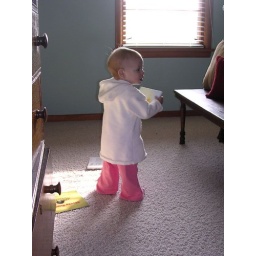
Jessica reading in our bedroom - with newly painted walls. Note the new wall color.